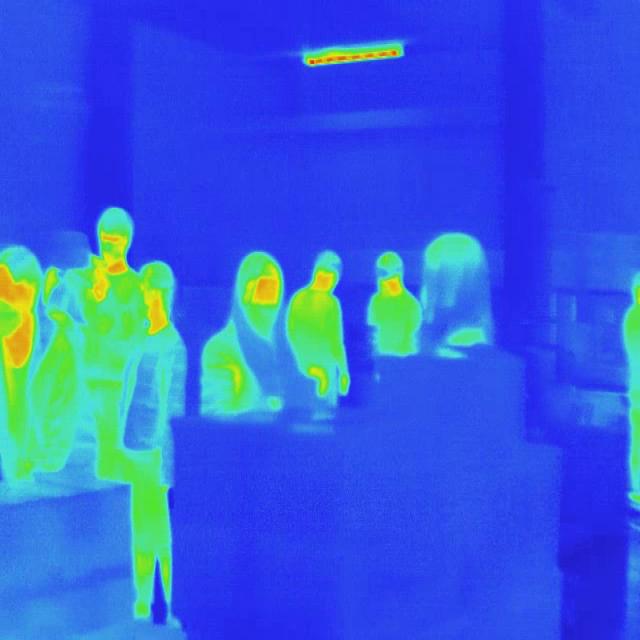
Detected objects:
label: person
label: person
label: person
label: person
label: person
label: person
label: person
label: person